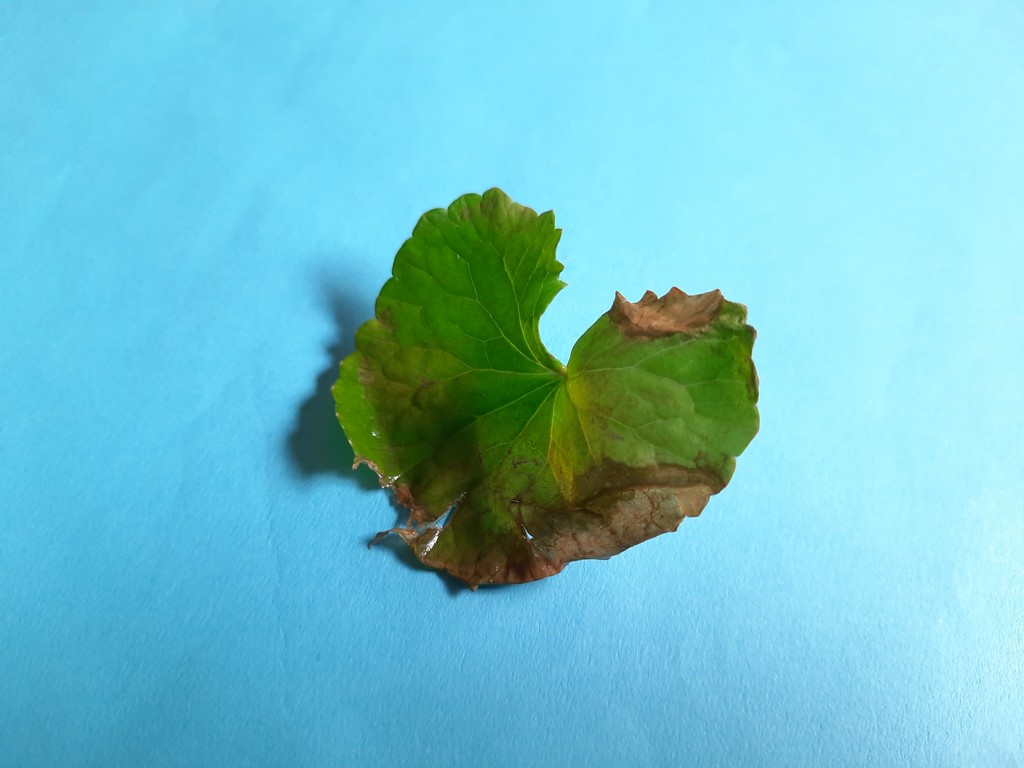
Label: Unhealthy